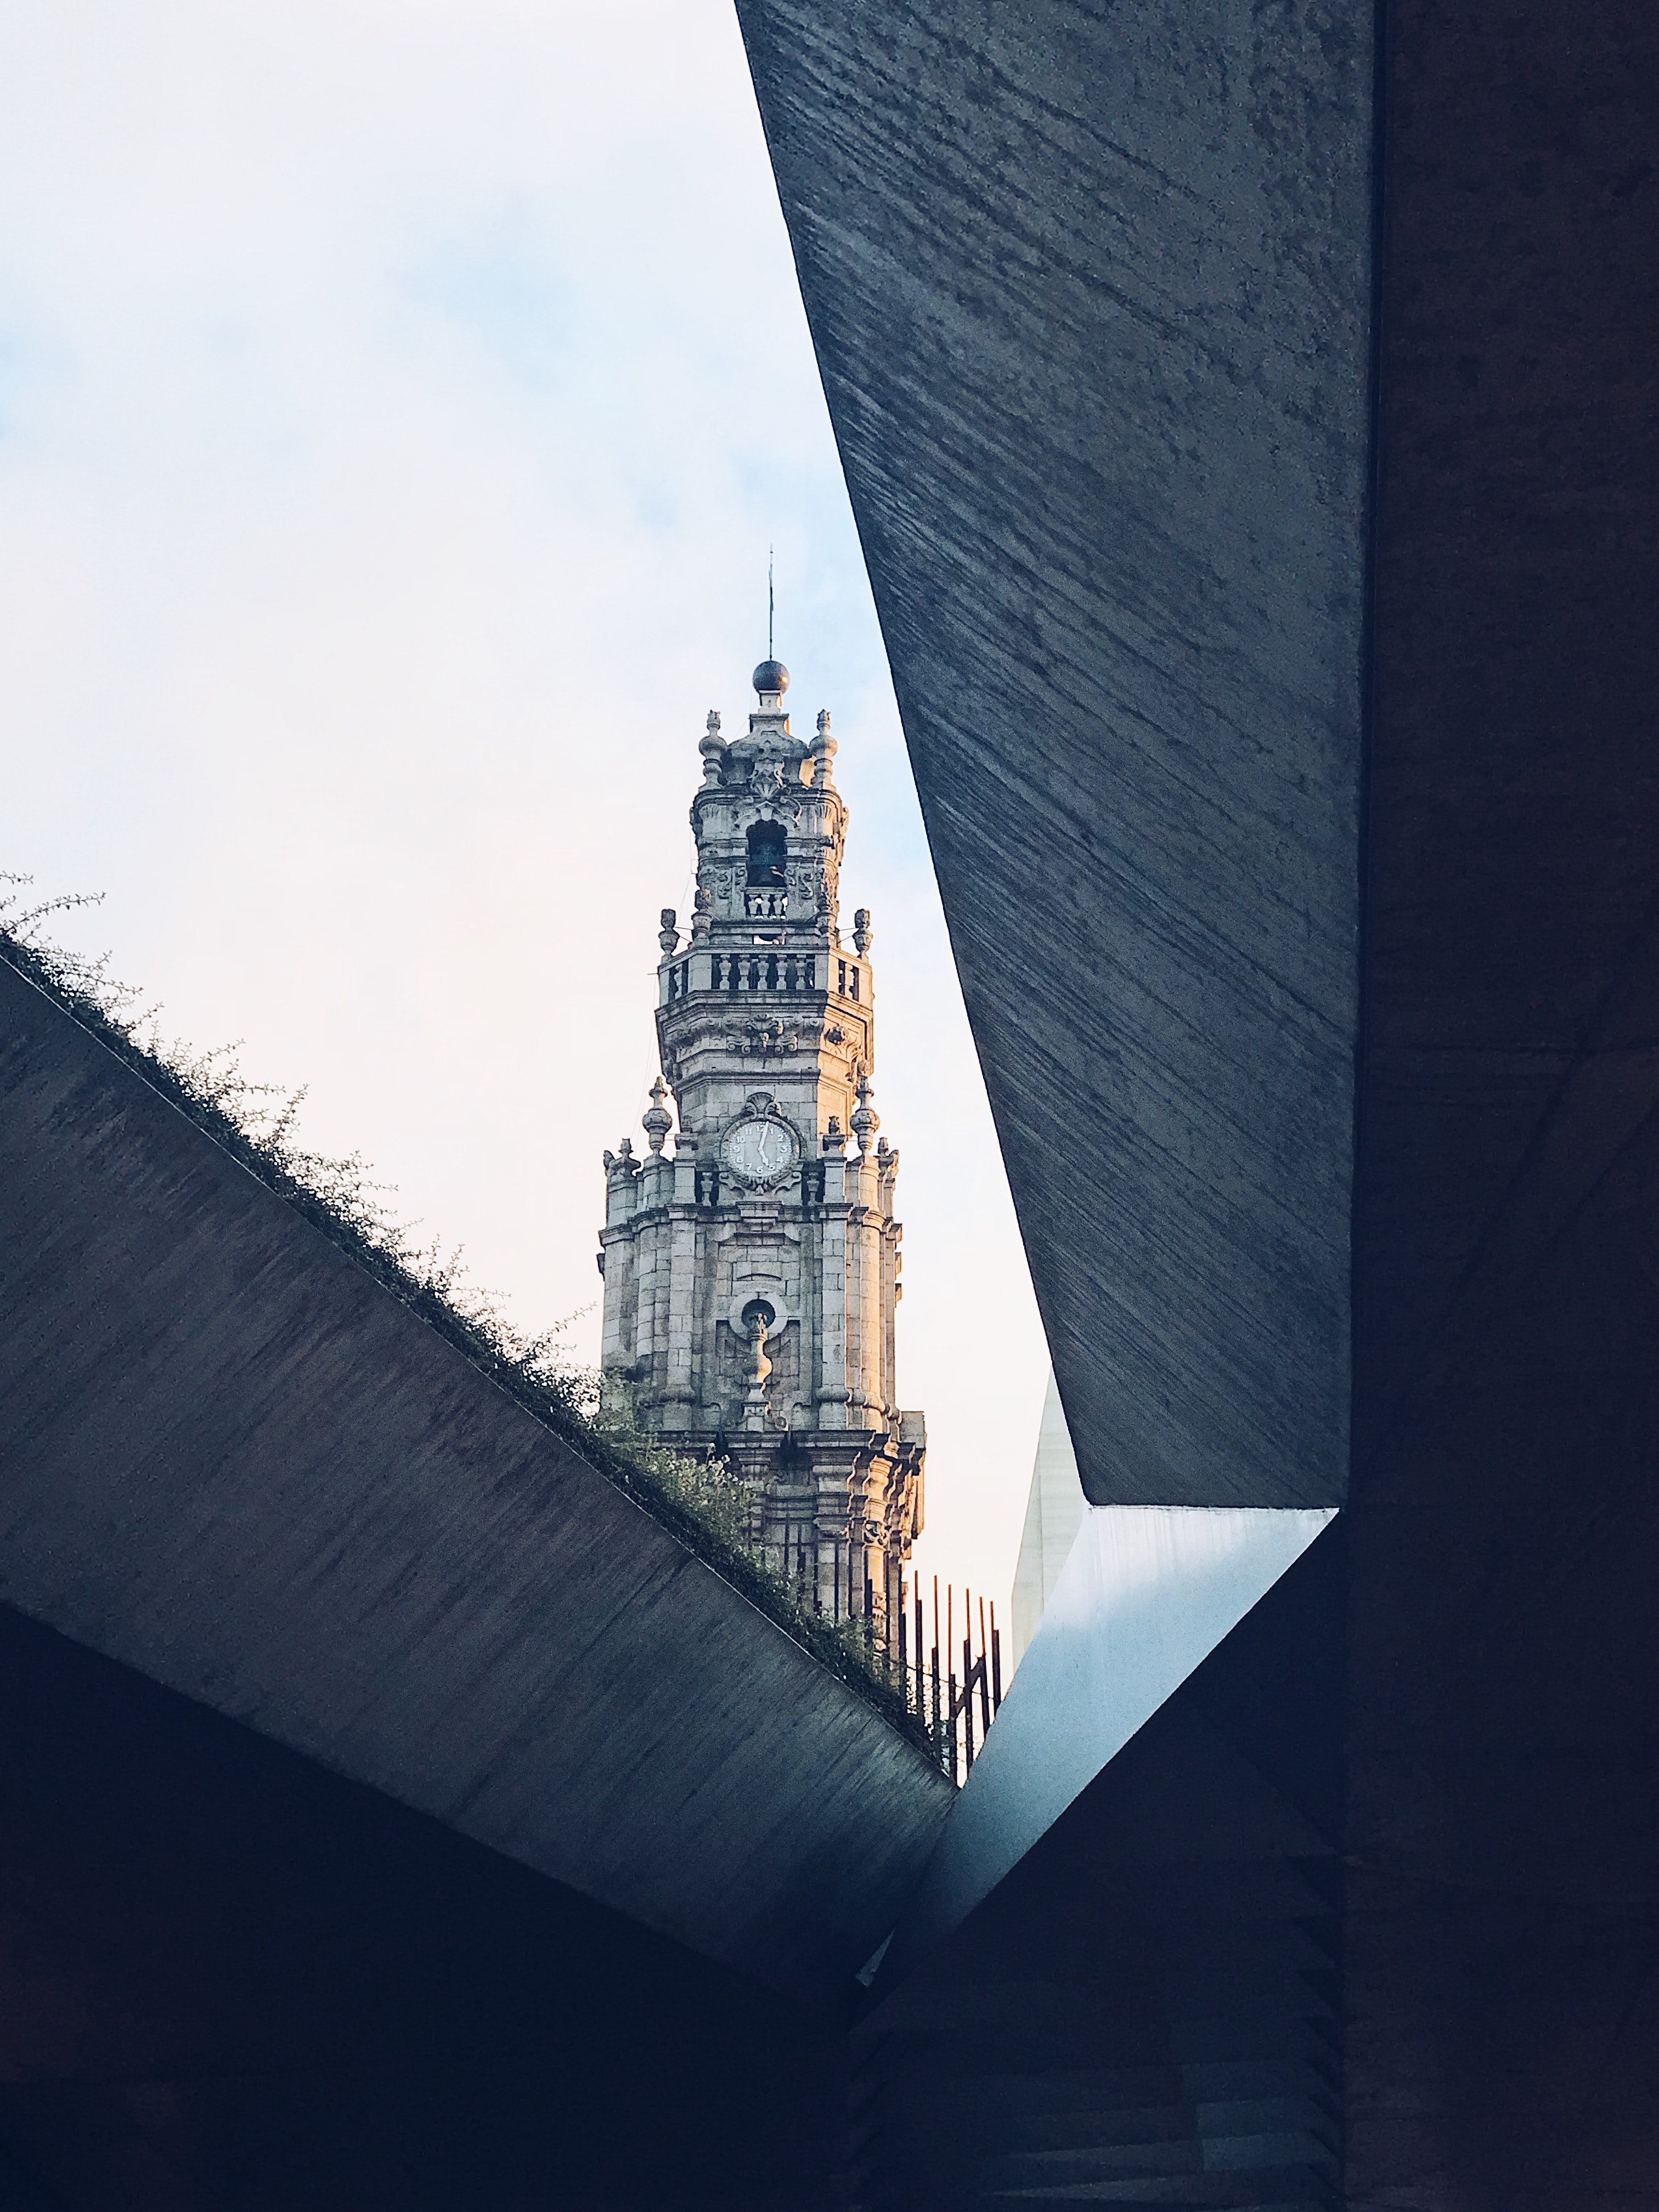
sky, blue, architecture, daytime, reflection, line, cloud, city, building, tower, spire, roof, steeple, world, tourist attraction, church